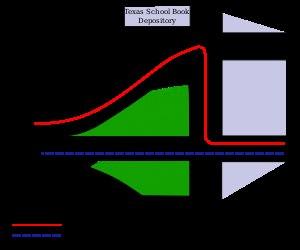
Le cortège présidentiel de Dallas est la suite de véhicules transportant le président John Fitzgerald Kennedy son épouse Jacqueline Kennedy, le gouverneur démocrate du Texas John Bowden Connally et son épouse Nellie, des officiels du gouvernement dont le vice-président Lyndon Johnson, du parti démocrate, et les agents du Secret Service, lors de sa visite électorale dans la ville Texane, le 22 novembre 1963 jour de son assassinat.